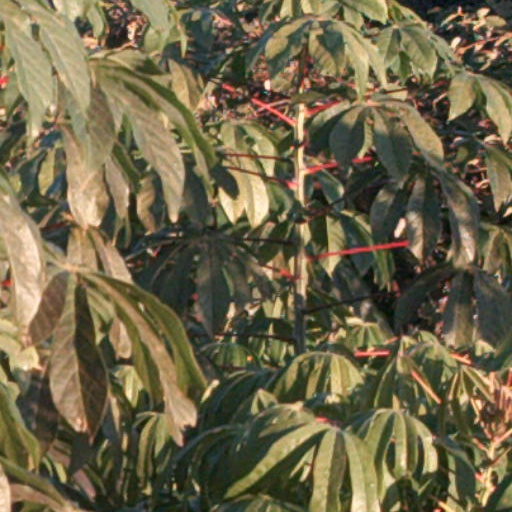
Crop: cassava